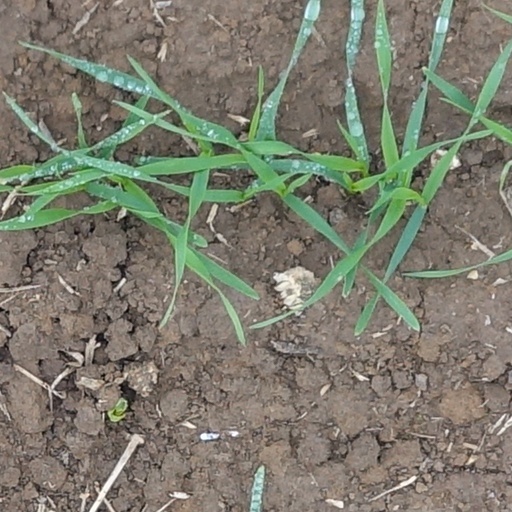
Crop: wheat